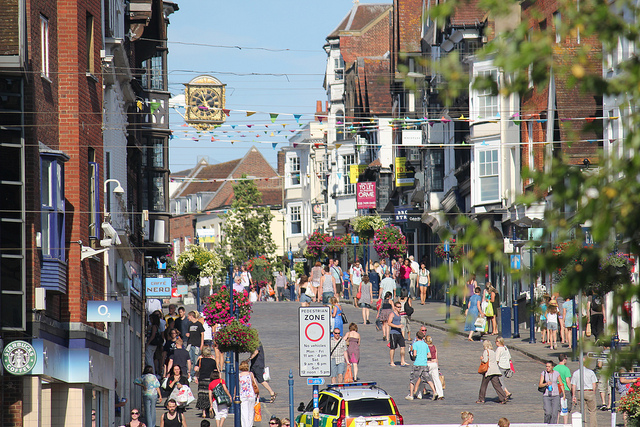
user: Given an image and a question. Answer the question in a short answer. Question: What town is featured in this photo? Short Answer:
assistant: san francisco